Joseph J. Kruzel

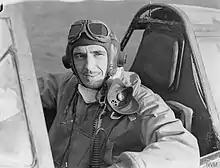
Kruzel sitting in the cockpit of his P-47 Thunderbolt

After his return to the United States, he was promoted to major on July 23, 1943, and assigned as commander of the 323d Fighter Squadron at Richmond Army Air Base in Virginia. Kruzel became Executive Officer of the 361st Fighter Group in March 1943. In November 1943, the group was deployed to England, where it was stationed at RAF Bottisham and received the P-47 Thunderbolts. The 361st FG began flying combat missions on January 21, 1944, and on February 22, Kruzel scored his first aerial victory over Europe and his fourth overall, when he shot down a Focke-Wulf Fw 190. He scored a shared aerial victory on April 29 and in May 1944, the 361st FG converted to P-51 Mustangs.